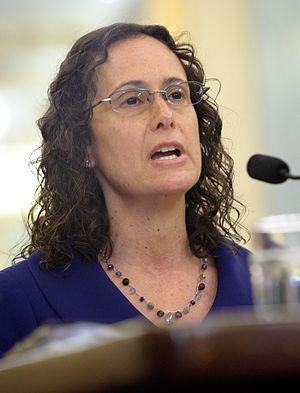
Lisa Madigan, née le 30 juillet 1966 à Chicago, est une femme politique américaine, membre du Parti démocrate. De 2003 à 2019, elle est procureur général de l'Illinois.